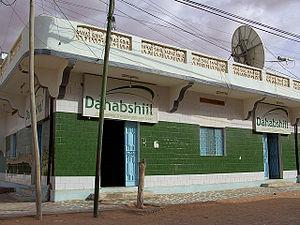
L'économie de la Somalie, malgré la guerre civile depuis les années 1990, repose principalement sur l'élevage et de manière plus complémentaire sur l'exploitation des mines de sel. Le pétrole est convoité par de grandes compagnies qui négocient avec les gouvernements en place.